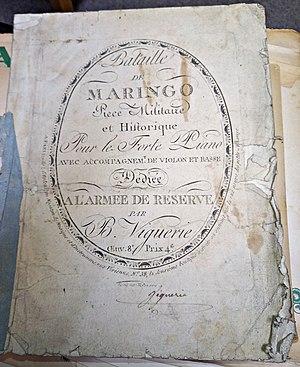
Bernard Viguerie est un musicien et compositeur français né le 17 septembre 1761 à Carcassonne et mort à Paris en mars 1819. Professeur de musique, il tenait également une boutique d'instruments et de partitions au n° 38 de la rue Vivienne.